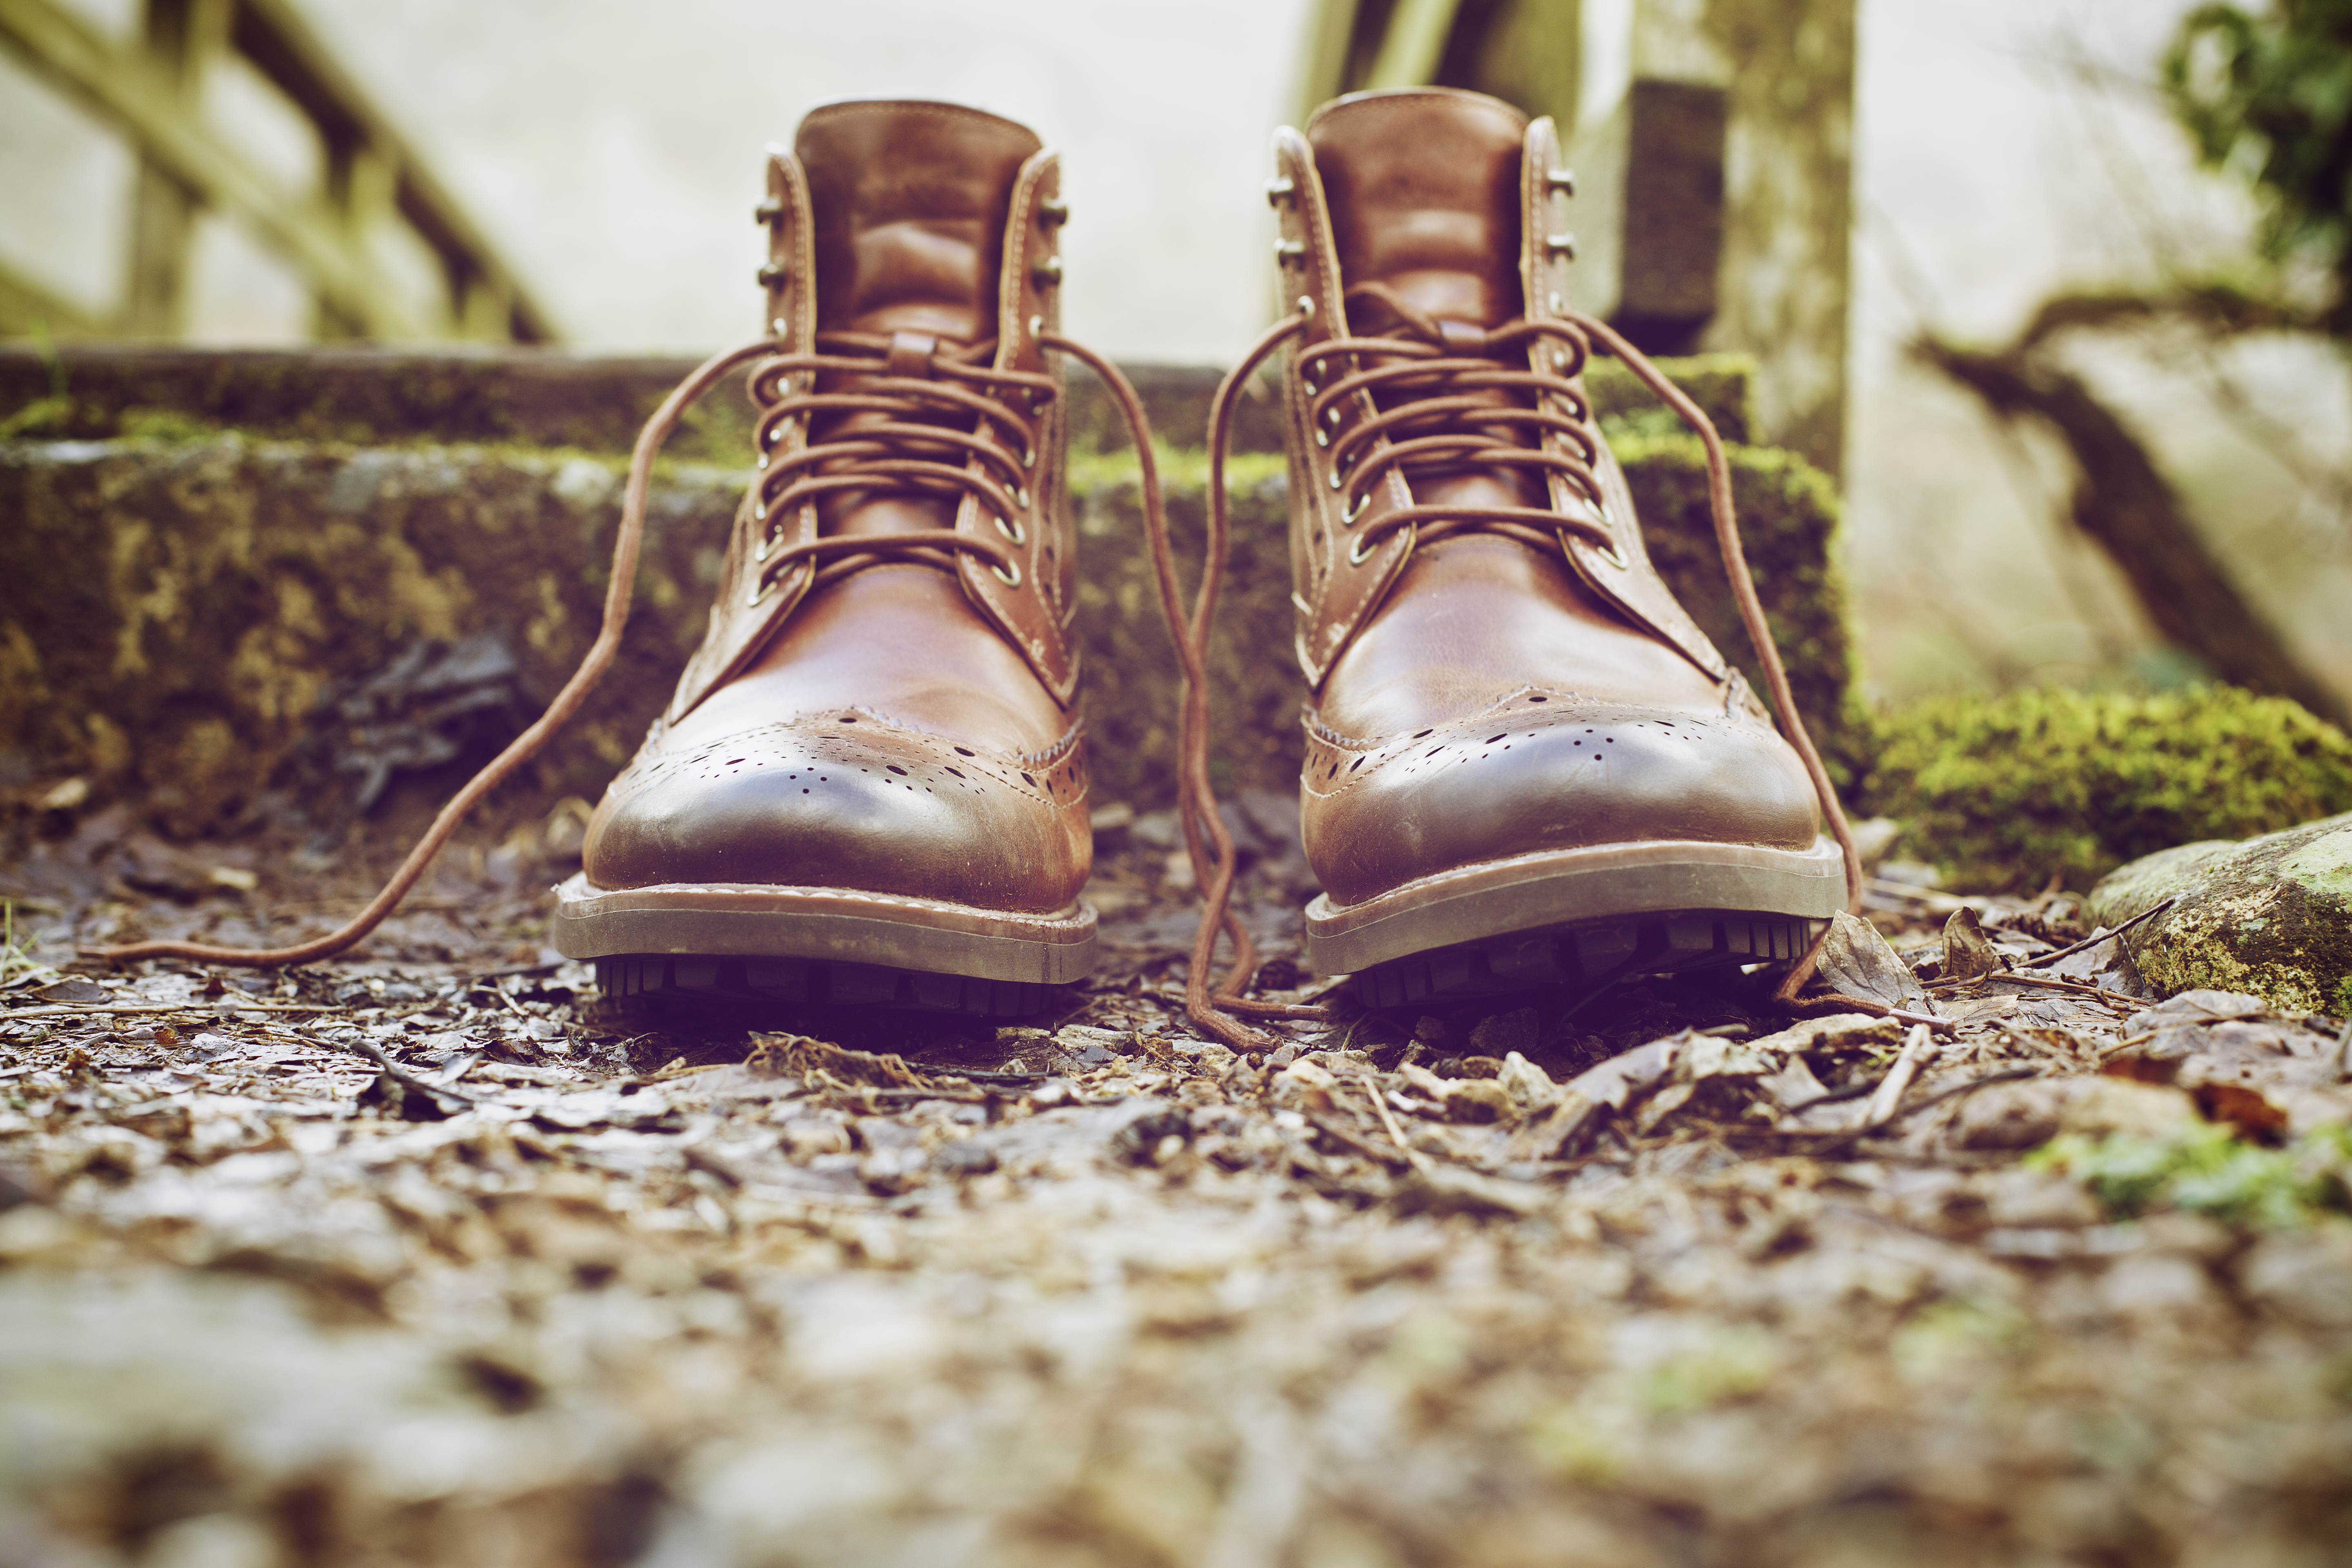
shoe, leather, leg, spring, season, close up, human body, shoes, laces, boots, footwear, macro photography